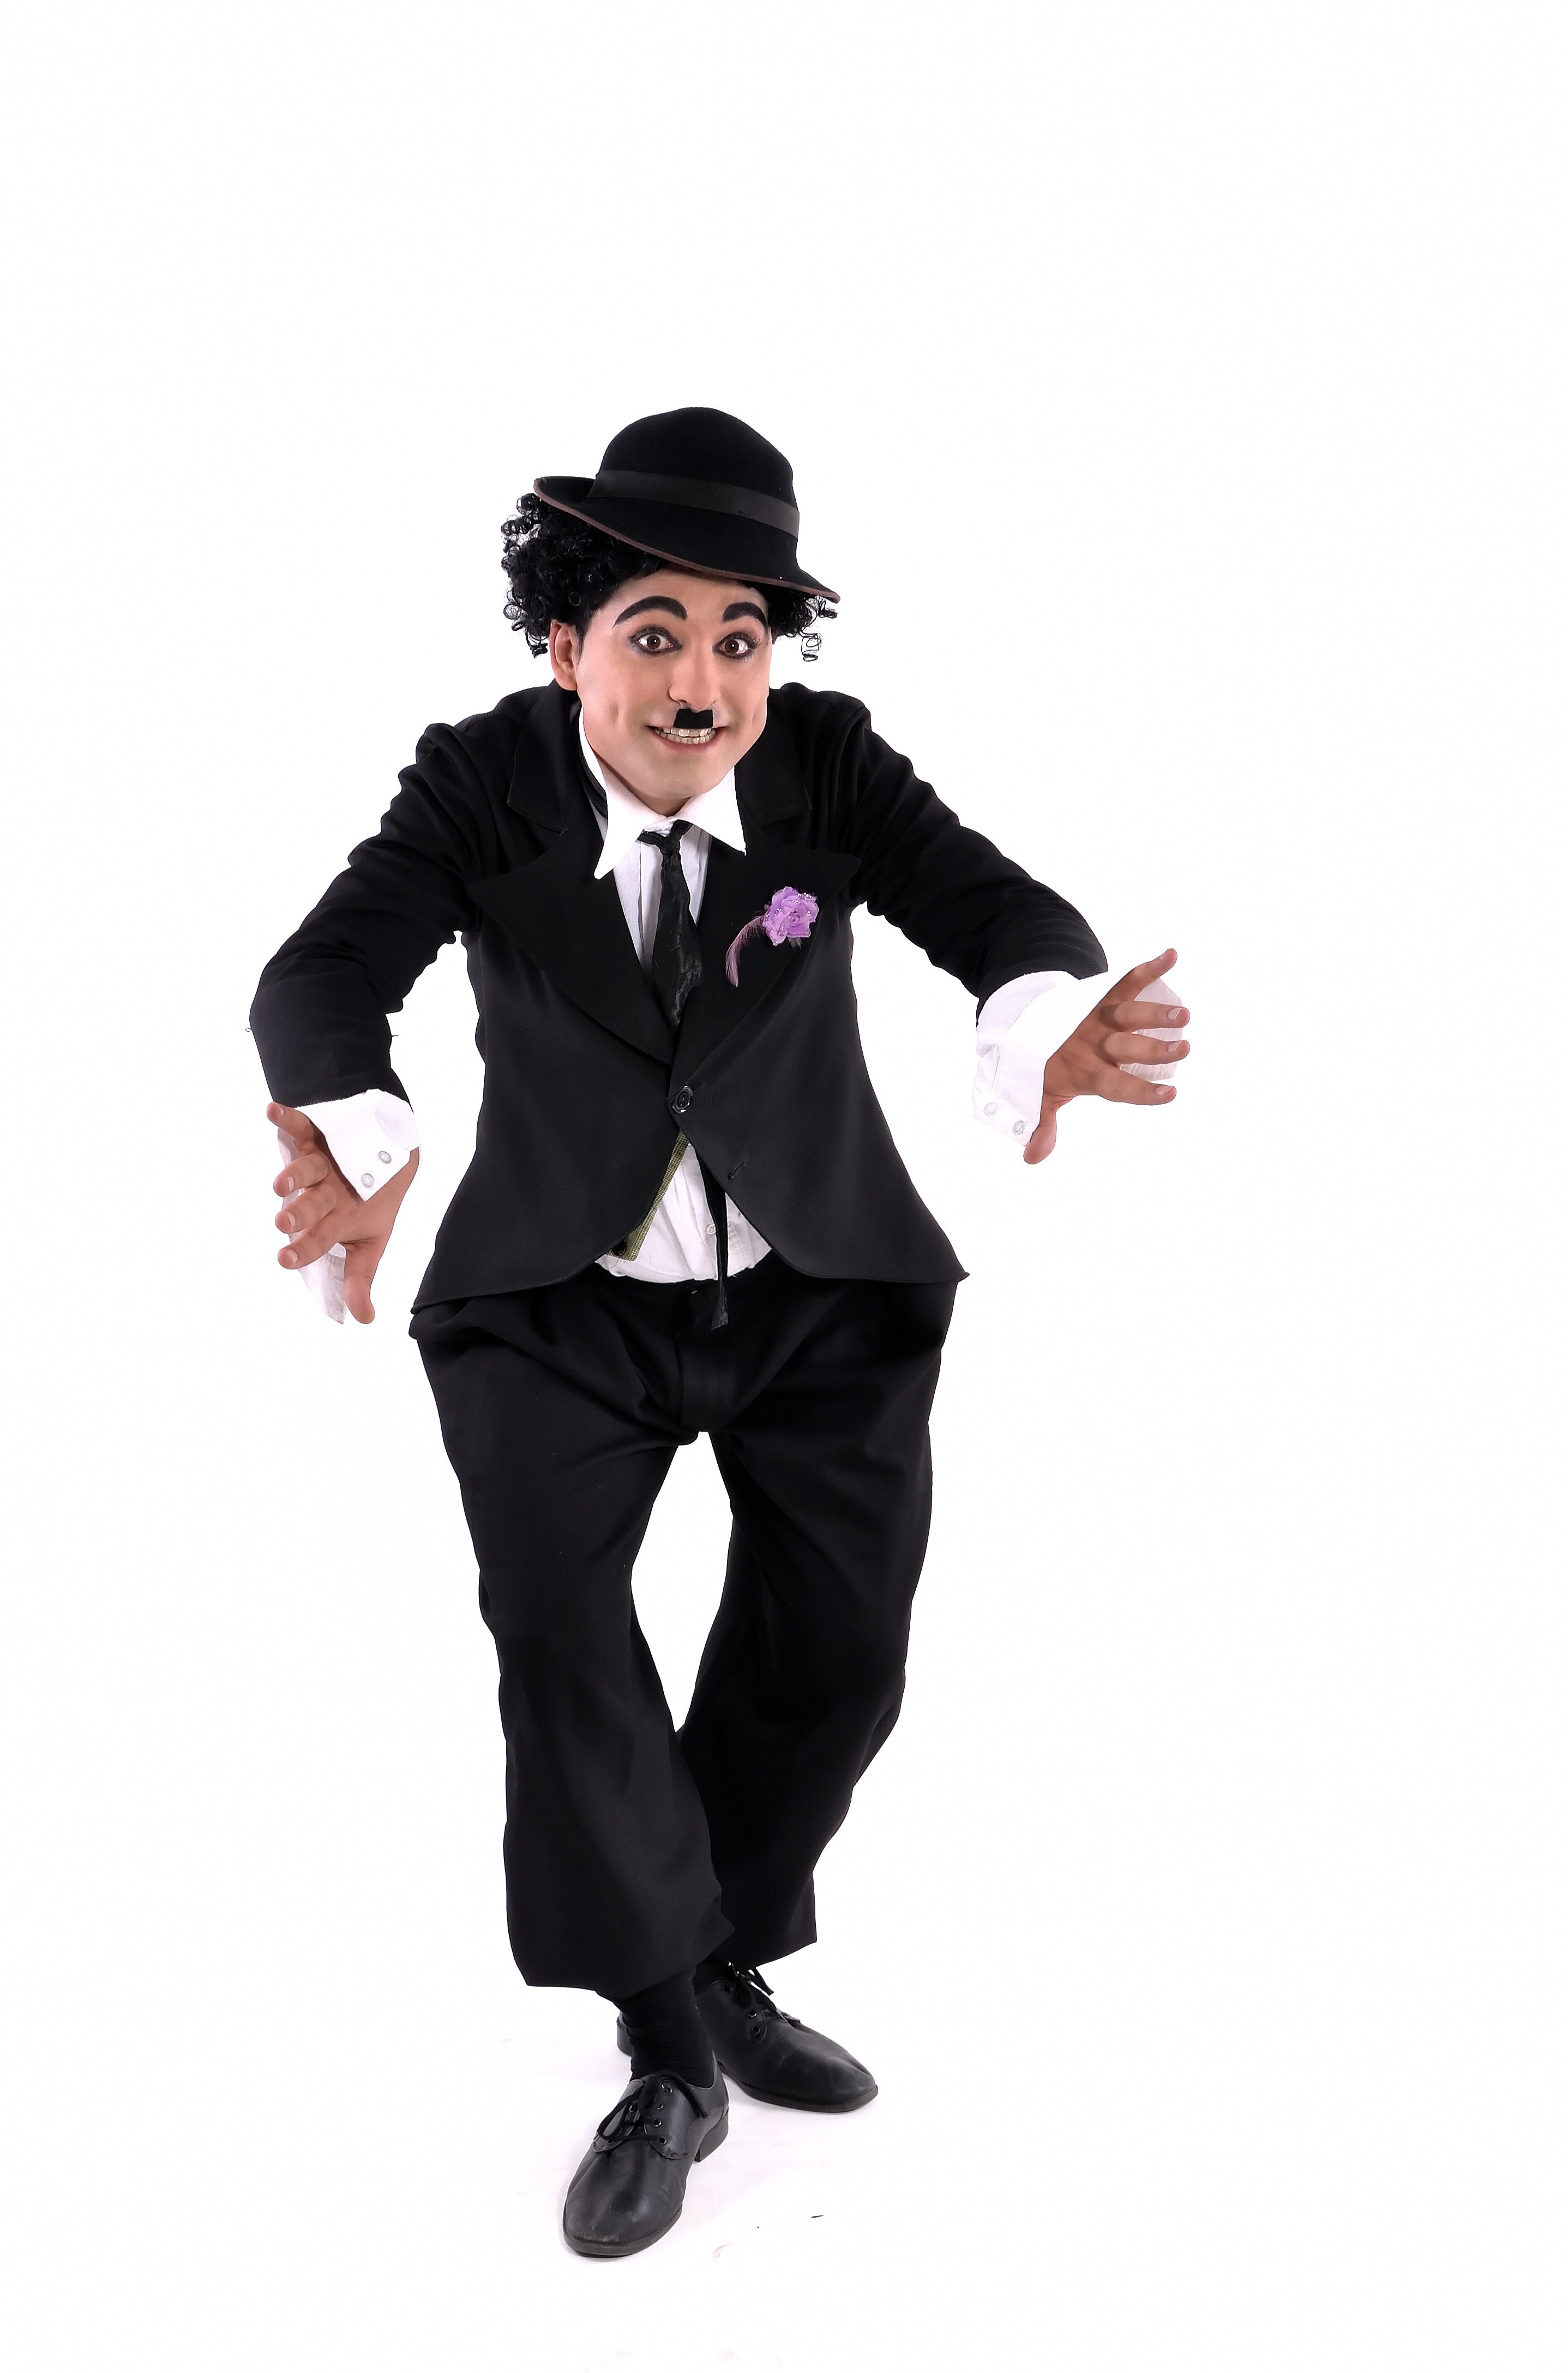
man, person, suit, white, vintage, retro, old, film, male, hollywood, dance, portrait, young, hat, clothing, make up, tuxedo, face, fun, gentleman, moustache, funny, humor, humour, famous, charlie, costume, comic, movie, charles, actor, humorous, comedian, formal wear, personification, chaplin, humourous